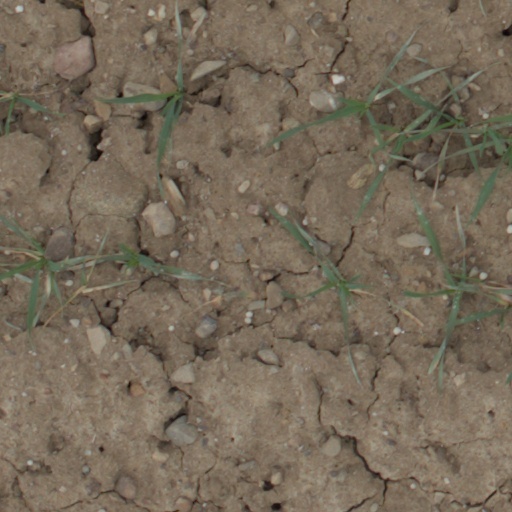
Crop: wheat